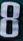
Number: 8